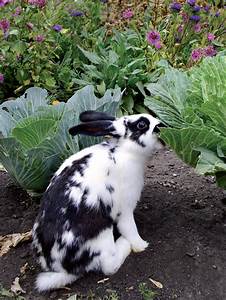
Label: cane